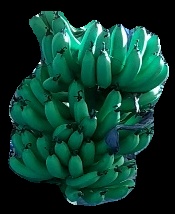
Variety: pachbale
Grade: grade1